Zee Telugu

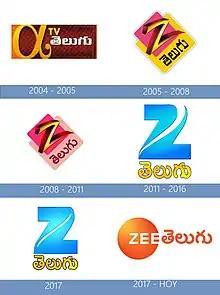
ZEE Telugu logo history

By December 2005, Zee Telugu had only achieved a 1.24% weekday and 1.86% weekend market share in Andhra Pradesh. As a result, it re-launched in order to shift the target market from a mass market to a segmented market of young professionals.